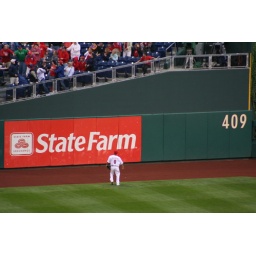
Victorino watches the home run ball go over the fence